Myrotvorets

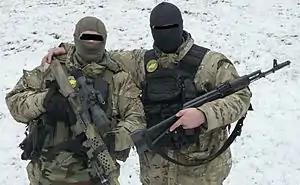
Two Myrotvorets staff members

The "Myrotvorets" leader states that the centre's objective is to provide information and advice to the executive authorities, to finally bring peace and harmony in Ukraine. In its work the centre pays special attention to expressions of "separatist and terrorist activities" on the territory of Ukraine.